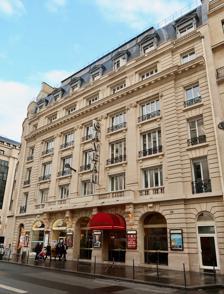
Building: Salle Gaveau
Country: France
Year built: 1905
Classical venue in Paris Salle Gaveau Address 47 rue La Boétie Paris France Coordinates 48°52′24″N 2°18′51″E / 48.87345°N 2.31407°E / 48.87345; 2.31407 Type Performing arts center Current use Concert hall Construction Opened 1907 Architect Jacques Hermant Website www .sallegaveau .com The Salle Gaveau , named after the French piano maker Gaveau , is a classical concert hall in Paris, located at 45-47 rue La Boétie , in the 8th arrondissement of Paris . It is particularly intended for chamber music . Construction The plans for the hall were drawn up by Jacques Hermant in 1905, the year the land was acquired. The construction of the Gaveau building took place from 1906 to 1907. The vocation of this hall was chamber music from the beginning, and its seating capacity was a thousand, just as it is today. The hall was home to a large organ built in 1900 by the Cavaillé-Coll|Mutin-Cavaillé-Coll firm. This instrument with 39 stops (8 on the positive, 12 on the recitative, 12 on the grand organ and 7 on the pedal) was subsequently installed in 1957 in the commune of Saint-Saëns in Normandy. The hall is a concert venue renowned for its exceptional acoustics. Beginnings The hall opened its doors on 3 October 1907 for the concert of the Lehrergesangverein (Teachers' Choir of the city of Bremen with one hundred and forty performers). It immediately became a prestigious hall. Camille Saint-Saëns' concert in the Salle Gaveau [audience and orchestra from the stage]; then other famous musicians gave concerts there from the first months after the opening. The concerts Lamoureux , conducted by Camille Chevillard , Vincent d'Indy and André Messager , moved to Gaveau. On 5, 8 and 12 November 1907, Alfred Cortot , Jacques Thibaud and Pablo Casals performed the complete trios by Beethoven . In the following years, the Salle Gaveau hosted Eugène Ysaÿe (21 January 1908), Lazare-Lévy (27 January 1909), Marguerite Long (11 December 1911), Georges Enesco (8 February 1912), Fritz Kreisler (21 and 28 April 1912), Wilhelm Backhaus (15 May 1912), Claude Debussy (5 May 1917). World Wars During the First World War, the Salle Gaveau was used to give shows to soldiers and victims. However, it continued its original activity. During the interwar period , the hall hosted Charles Munch (28 October 1933), Wanda Landowska (7 November 1933), Rudolf Serkin (2 December 1933), and Yves Nat in 1934. The Lamoureux concerts continued to be held there. The same scenario occurred during the Second World War, when Gaveau was once again used as a gala venue, while hosting famous musicians such as Jacques Février , Pierre Fournier , Samson François , Paul Tortelier , and Raymond Trouard . The concert season continued after the war. In 1955, for example, the hall welcomed Reine Flachot , Pierre Bernac , Francis Poulenc , and Alexandre Lagoya . Purchase by the Fournier couple In 1963, Gaveau went bankrupt. This led to the sale of the Gaveau building to an insurance company, and it was destined to be destroyed for the construction of a car park. Chantal and Jean-Marie Fournier, a couple of passionate musicians, bought the hall in 1976. View of the interior of the Salle Gaveau in 2013 Stage of the Salle Gaveau seen from above during a concert in 2019 In 1982, the house was listed in the inventory and then classified as a Historic Monument in 1992. Chantal and Jean-Marie Fournier then sought to have it restored, the condition of the venue gradually declining. Subsidies were obtained, and the work was carried out by Alain-Charles Perrot the chief architect of the Monuments Historiques. The hall reopened on 8 January 2001. It was restored in a more sober way than before, i.e. by seeking to recover the colours and ornaments of 1907. Works premiered at Salle Gaveau Camille Saint-Saëns at Salle Gaveau in 1913 with Pierre Monteux Ravel : Valses Nobles et Sentimentales for piano, in 1911 Vierne : Troisième Symphonie (with Marcel Dupré organ), in 1912 Ravel: Piano Trio , in 1915 Debussy: Sonate pour violon et piano , with Gaston Poulet , in 1917 Ravel: Le Tombeau de Couperin , by Marguerite Long, 11 April 1919 Albert Roussel : Le Marchand de Sable qui passe , stage music, in 1919 Augustin Barié : Symphonie pour orgue , by André Marchal , in 1922 Georges Enescu: String Quartet No. 1 , French premiere 18 October 1921 Schönberg: Pierrot lunaire , French premiere by Darius Milhaud with Marya Freund , (on text translated by Jacques Benoist-Méchin ), 12 January 1922 Arthur Honegger : Roi David , French premiere 15 March 1924 Vierne: Pièces de Fantaisie by Marcel Dupré in 1926 Guy Ropartz : Troisième Sonate pour violon et piano , French premiere by Georges Enescu violin and Marcel Ciampi piano, 21 April 1928 Enescu: Troisième Sonate pour violon et piano dans le caractère populaire roumain , French premiere with Nicolae Caravia piano, 28 March 1927 Stravinsky: Concerto pour deux pianos solos , with the composer and his son Sviatoslav Soulima , 1935 Francis Poulenc : Telle Jour, telle Nuit song cycle based on poems by Paul Éluard , by Pierre Bernac , 3 February 1937 Enescu: Troisième Sonate pour piano , by Marcel Ciampi , 6 December 1938 Messiaen: Vingt Regards sur l'enfant-Jésus , by Yvonne Loriod piano, 26 March 1944 Duruflé: Requiem , by the Orchestre National de France directed by Roger Désormière with Camille Maurane and Hélène Bouvier , in 1947 Poulenc: Sonate pour violoncelle et piano , in 1949 Pierre Schaeffer : Étude aux Objets , 30 June 1959 Jacques Castérède : Sonate pour piano , by Françoise Thinat , in 1967 Laurent Petitgirard : Quintette avec piano , in 1977 Rodion Shchedrin : Bribes Russes for cello (commissioned by the international Mstislav Rostropovitch competition, in 1990 Bruno Mantovani : Appel d'Air for flute and piano (commissioned by the international Jean-Pierre Rampal competition, in 2001 Philippe Hersant : Concerto pour harpe et orchestre ( Le Tombeau de Virgile ) by Isabelle Moretti , in 2006 Thierry Pécou : Concerto pour piano et orchestre ( L'Oiseau Innumérable ), by Alexandre Tharaud , in 2006 Oliver Twist, le musical [ fr ] after the novel by Charles Dickens , in 2016 See also Salle Pleyel References